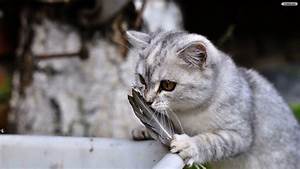
Label: cat